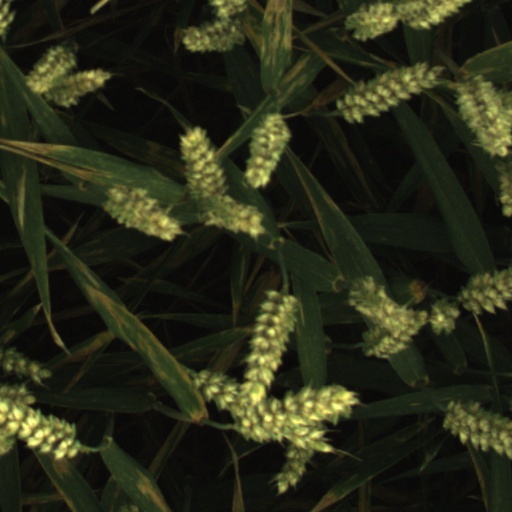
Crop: wheat